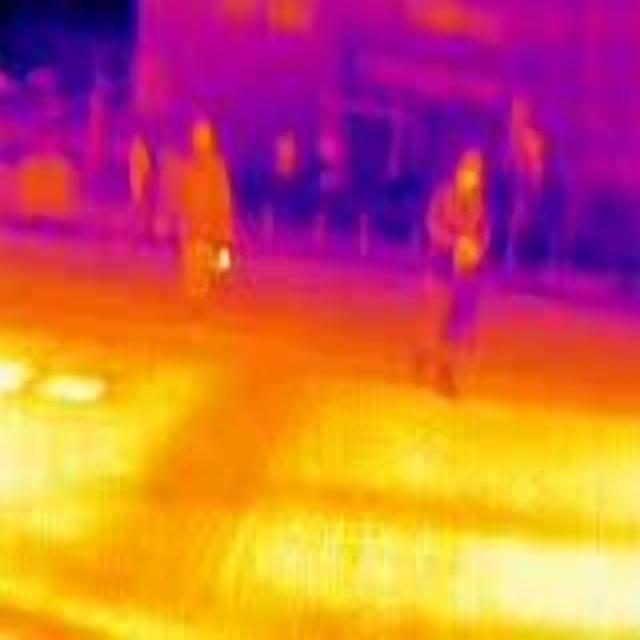
Detected objects:
label: person
label: person
label: person